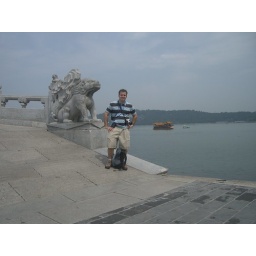
jascha by the bridge on kunming lake